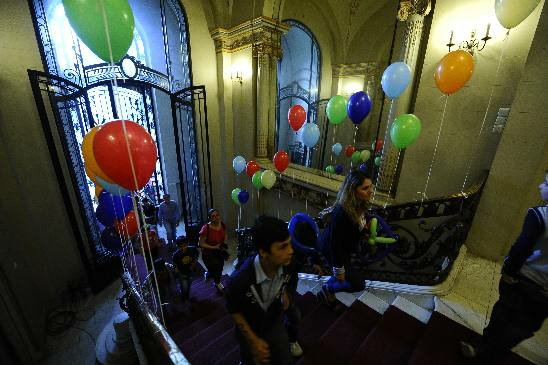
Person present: Yes